Paul Boucherot

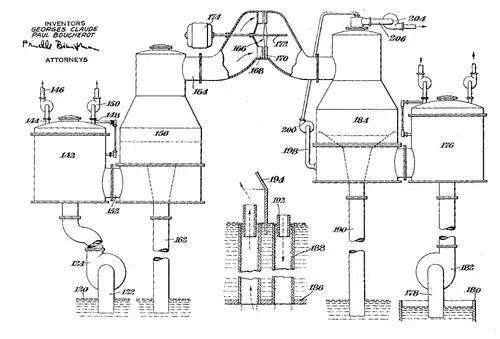
The 1930s Claude/Boucherot design for an ocean thermal energy power station

The idea of obtaining power from the heat stored in tropical sea-water is an idea that has been resurrected in recent times and is nowadays referred to by the term Ocean Thermal Energy Conversion (OTEC). It was originally proposed by Jacques-Arsène d'Arsonval in 1881.